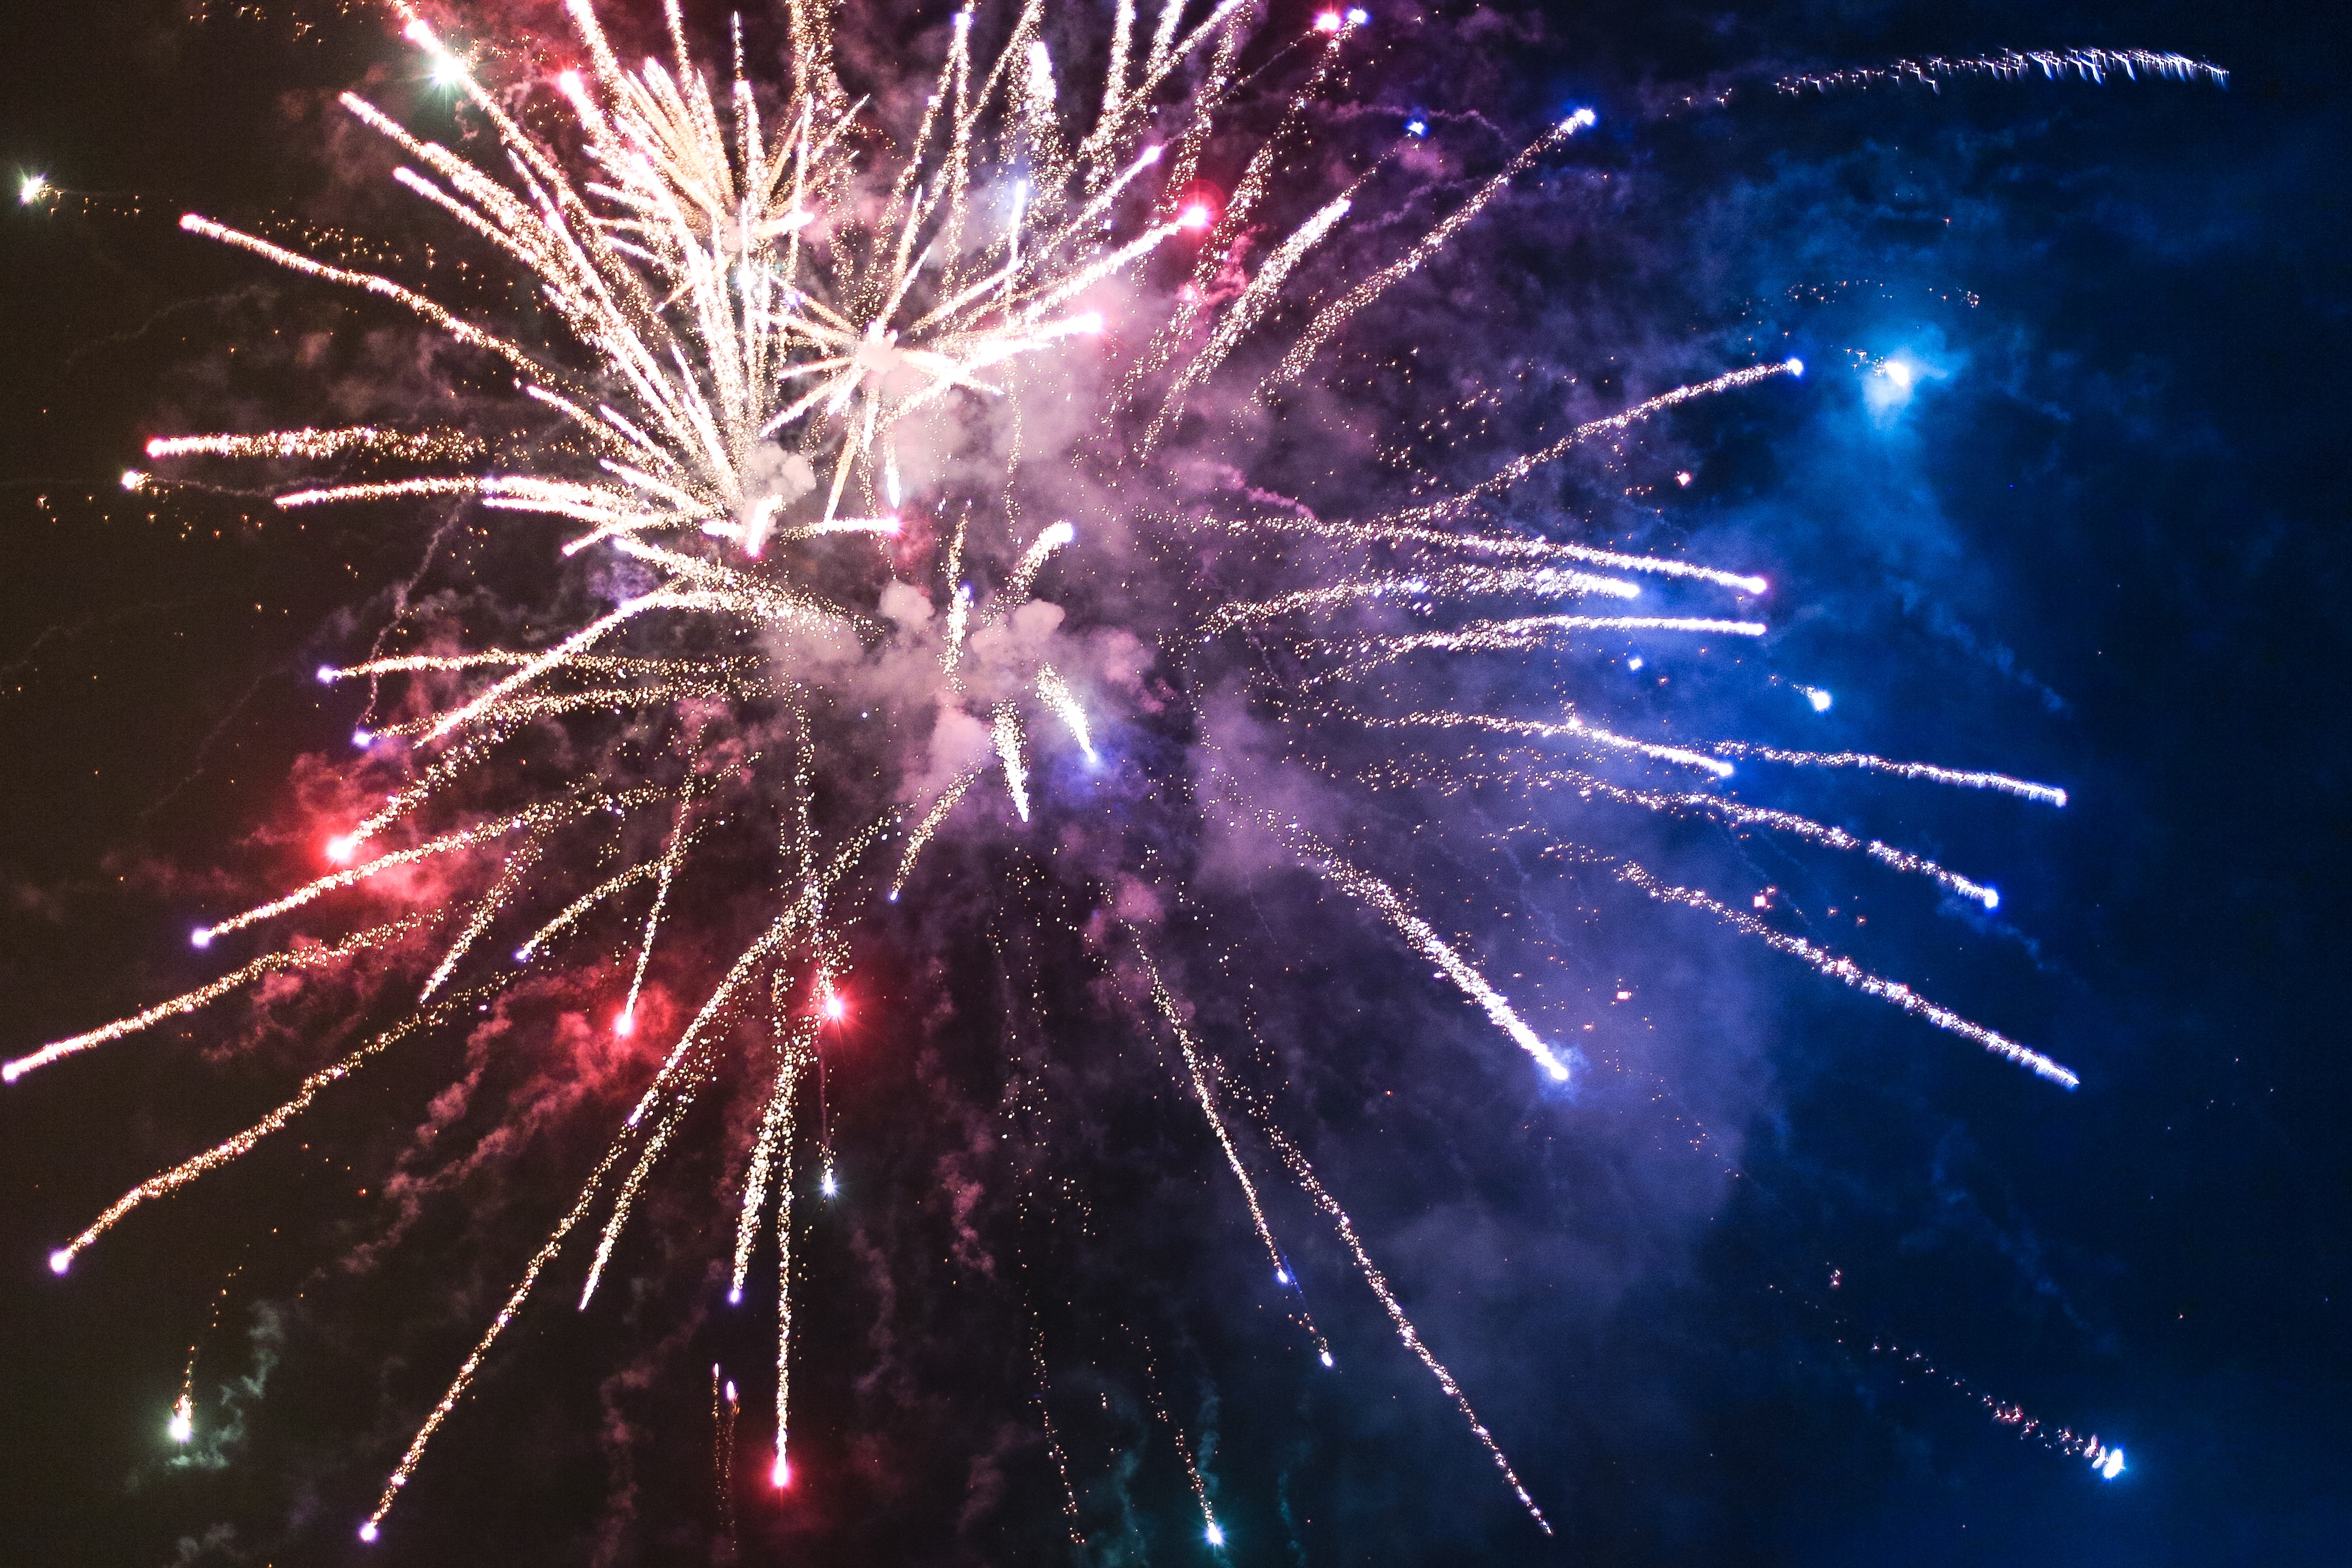
sky, recreation, shine, glow, freedom, life, celebrate, sparkle, fourth of july, explode, fireworks, joy, scene, event, illuminate, shimmer, outdoor recreation, new years